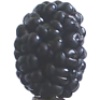
Label: Mulberry 1